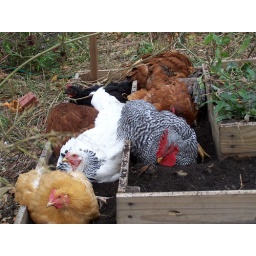
My girls taking a bath in a planter.